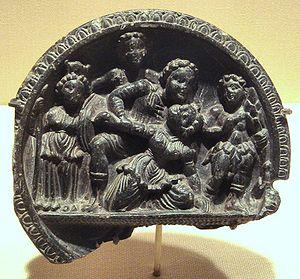
L’art gréco-bouddhique désigne, selon le terme consacré par la thèse de doctorat d'Alfred Foucher soutenue et publiée en 1905, l'ensemble des productions picturales, statuaires, toreutiques et monétaires issues de la synthèse originale de styles grecs et indo-bouddhistes. Cet art naît tout d'abord au Gandhara au début de notre ère, sous l'Empire kouchan, à la faveur de la rencontre culturelle entre peuples nomades d'Asie centrale, monde grec, monde indien et monde irano-perse. C'est probablement l'éclectisme religieux de ce milieu qui a favorisé, là où le bouddhisme était majoritaire sans être une religion d’État, la formation d'ateliers illustrant un art qui leur était familier, relatant la vie du Bouddha, mais sur lesquels ne pouvaient manquer de peser les influences diverses issues des activités militaires, diplomatiques, commerciales et intellectuelles intenses à cette période. Cet art, au-delà de sa définition complexe, connaît plusieurs développements et styles régionaux au cours de l'Antiquité tardive et jusqu'au VIIᵉ siècle de notre ère.